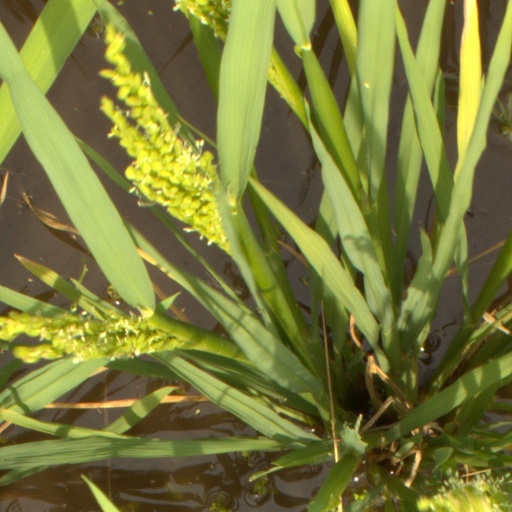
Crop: rice